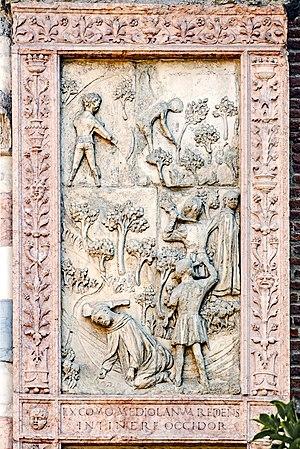
L'église Sant'Anastasia est une église gothique dominicaine située dans la vieille ville de Vérone en Italie, près du pont de pierre.